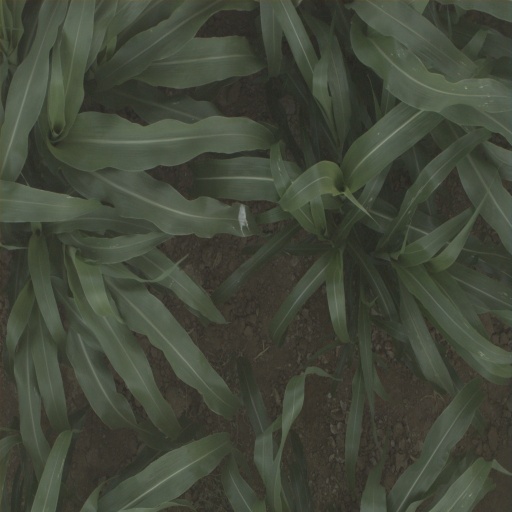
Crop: sorghum